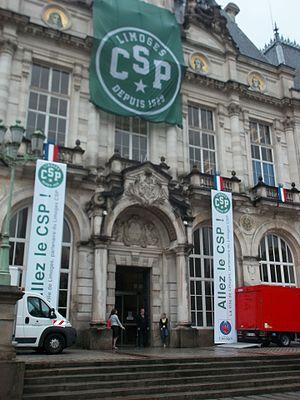
2014-2015, 10 juin 2015, La Municipalité s'habille aux couleurs du Limoges CSP